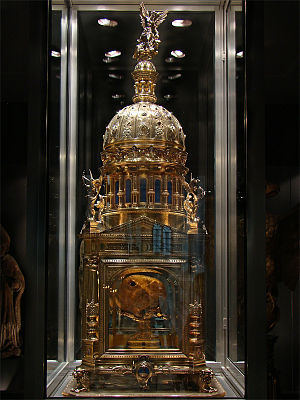
Avranches / Kultur
Avranches er en fransk kommune i Manche-departmentet i Normandie-regionen i det nordvestlige Frankrig. Indbyggerne kaldes Avranchains.